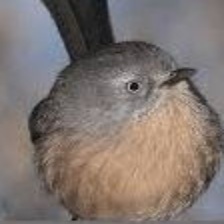
Species: WRENTIT
Scientific name: CHAMAEA FASCIATA